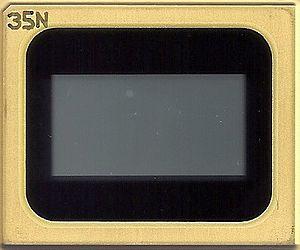
Le cinéma numérique désigne la production et la diffusion d'œuvres cinématographiques à partir d'un format numérique professionnel normalisé et sécurisé par des normes internationales ISO. Les longs métrages peuvent être distribués sur support physique ou par satellite et réseaux de télécommunication. Ils sont projetés au moyen d'un projecteur cinéma numérique calibré en colorimétrie et en luminance, et couplé à un serveur de contenus professionnels sécurisés. Ces contenus cinéma numérique sont des fichiers DCP stockés sur disques durs dans le serveur, ils remplacent le film argentique.
4K est un format d'image numérique ayant une définition supérieure ou égale à 3 840 pixels de large. Elle est qualifiée d’ultra haute définition en Europe.